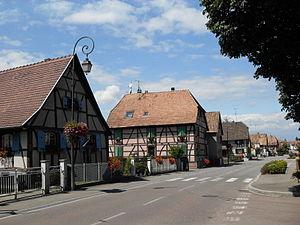
Oberdorf, Rue Principale
Illtal est, depuis le 1ᵉʳ janvier 2016, une commune nouvelle française située dans le département du Haut-Rhin, en région Grand Est. Elle est issue du regroupement des trois communes de Grentzingen, Henflingen et Oberdorf.
Oberdorf est une ancienne commune française située dans le département du Haut-Rhin, en région Grand Est.